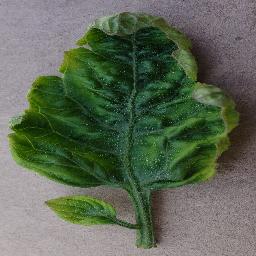
Label: Tomato___Tomato_Yellow_Leaf_Curl_Virus